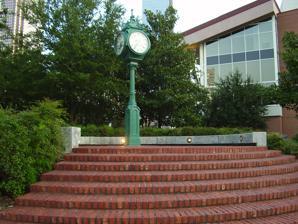
Building: Sweeney Clock
Country: United States of America
Year built: 1908
Clock near Tranquillity Park, Houston, Texas Sweeney Clock The clock in 2009 Sweeney Clock Coordinates: 29°45′44″N 95°22′08″W / 29.762086°N 95.368774°W / 29.762086; -95.368774 The Sweeney Clock is a 1908 clock installed near Houston 's Tranquillity Park , in the U.S. state of Texas . The clock was originally installed outside the J.J. Sweeney & Co. jewellery store at the northeast corner of the intersection of Main Street and Prairie Street from 1908 to 1928. The clock was originally purchased from Boston clockmaker E. Howard & Co. and was also used as a hitching post for horse-drawn carriages. Donated by the store to the City of Houston in 1929, the clock was moved to the downtown Farmer's Market and later to the courtyard of a municipal building near the Jefferson Davis Hospital. By 1968, the clock had deteriorated badly. It was restored and moved to its present location, the Sweeney Triangle, at the intersection of Bagby Street with Rusk Street and Capitol Street, in 1971, with funds provided by the Colonial Dames of America. A base for the 15-foot timepiece was made using paving bricks from historic Navigation Street. Today the Sweeney Clock is maintained and preserved by the City of Houston Civic Center Department. References